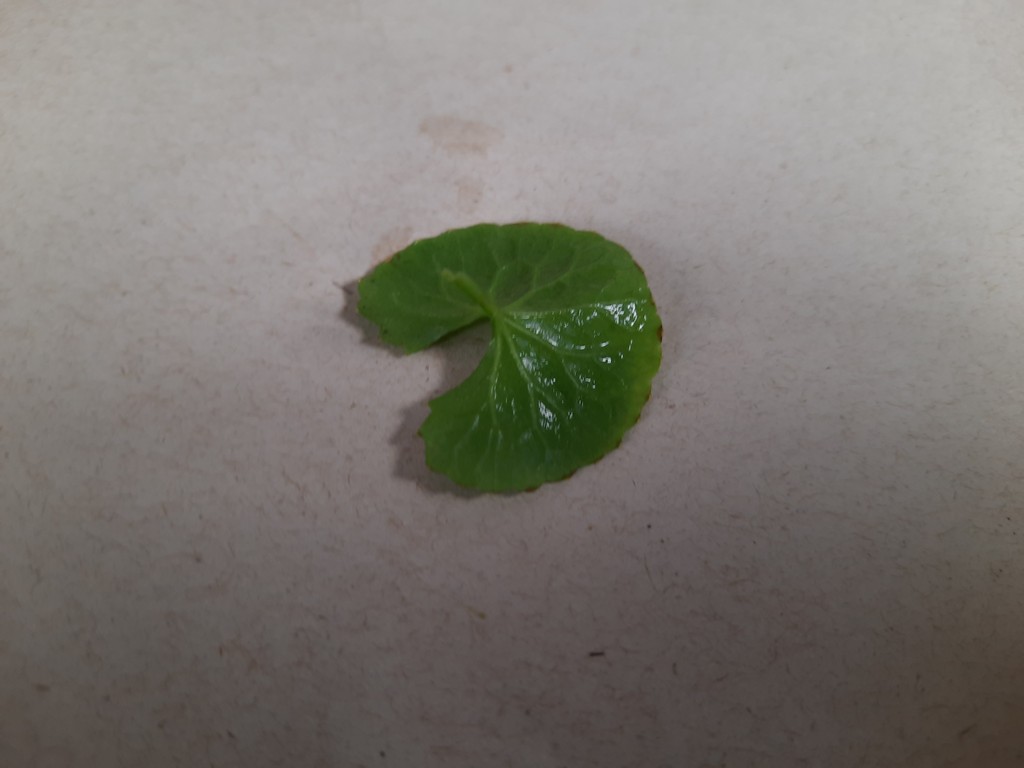
Label: Healthy